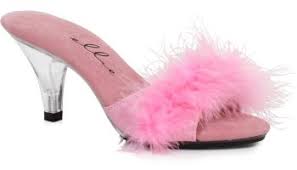
Label: Clog